Tara Hunt

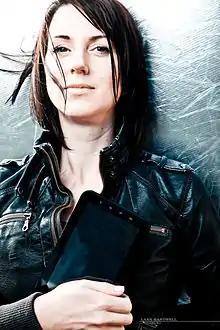
Hunt in 2011

Tara Hunt (born July 15, 1973 in Saskatoon, Saskatchewan, Canada) is an author, speaker and startup founder. She has been called a "pioneer in online marketing and one of the most respected authorities on online communities".